Solo Cup Company

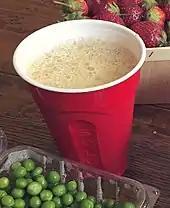
A basic 16 ounce (473 mL) Solo cup

Leo Hulseman, a former employee of the Dixie Co. in the 1930s, created the "Solo Cup", a paper cone he made at his home and sold to bottled-water companies. Later the company developed other products, like wax-coated cups and the plastic Cozy Cup. The wax-coated cups were added to its lineup in the 1950s, as fountain sodas gained popularity.